Marguerite Lebrun

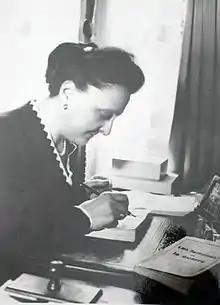
Marguerite Lebrun in February 1940.

Marguerite Jeanne Emilie Marguerite Lebrun ( Nivoit; October 12, 1878 - October 25, 1947) was the wife of Albert Lebrun, who was President of France from 1932 to 1940.